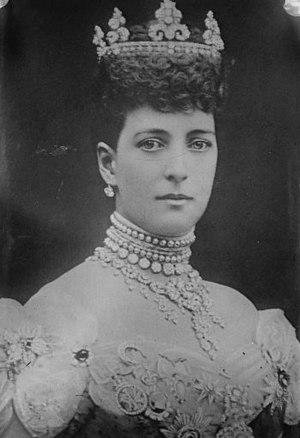
Cette page présente la liste des monarques ayant régné sur ce qui est aujourd'hui le Canada. Dans l'histoire de la monarchie au Canada, trois couronnes différentes ont régné sur le pays : la couronne de France, celle du Royaume-Uni et, depuis 1931, la couronne du Canada considérée comme un royaume indépendant.
Voici la liste des monarques de Nouvelle-Zélande. La Nouvelle-Zélande est un royaume du Commonwealth qui obtint le statut de Dominion en 1907, et devint pleinement souverain avec sa ratification du Statut de Westminster en 1947.